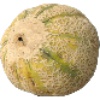
Label: cantaloupe